Byahoml

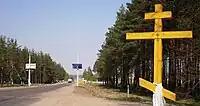
Road view

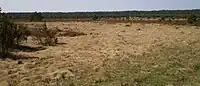
Guerrilla airdrome in May, 2009

The first written records of Begoml date to 1582 and identify it as a village on an estate belonging to the Bishop of Vil'nya at Vaucha in the Minsk "povet" (administrative region) of the Grand Duchy of Lithuania. By 1861, it had become the central "volost" (county) of Borisovsky Uyezd. The main town of the "volost" by 1886, it then comprised a village of 43 households, a church, a school, and a hospital. In 1924 it became the centre of Begoml District and on September 27, 1938 it was designated an urban settlement. Since 1960, Begoml has been part of Dokshitsy.